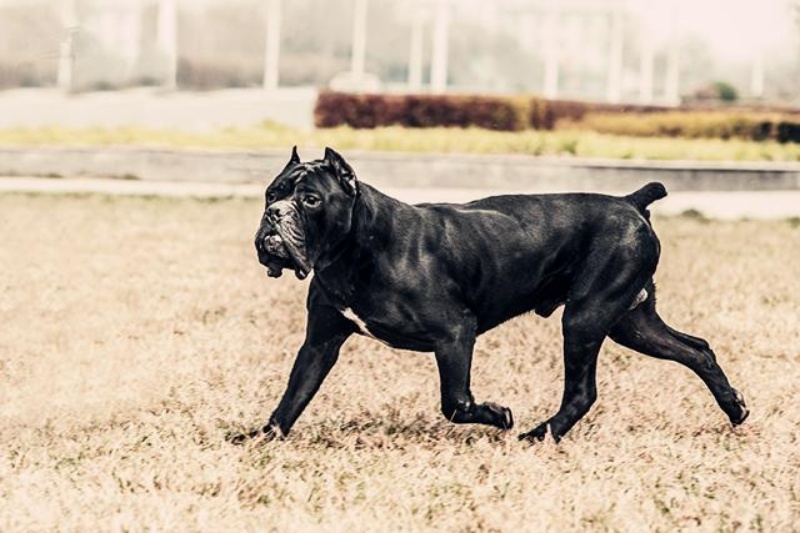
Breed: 253-n000105-Cane_Carso